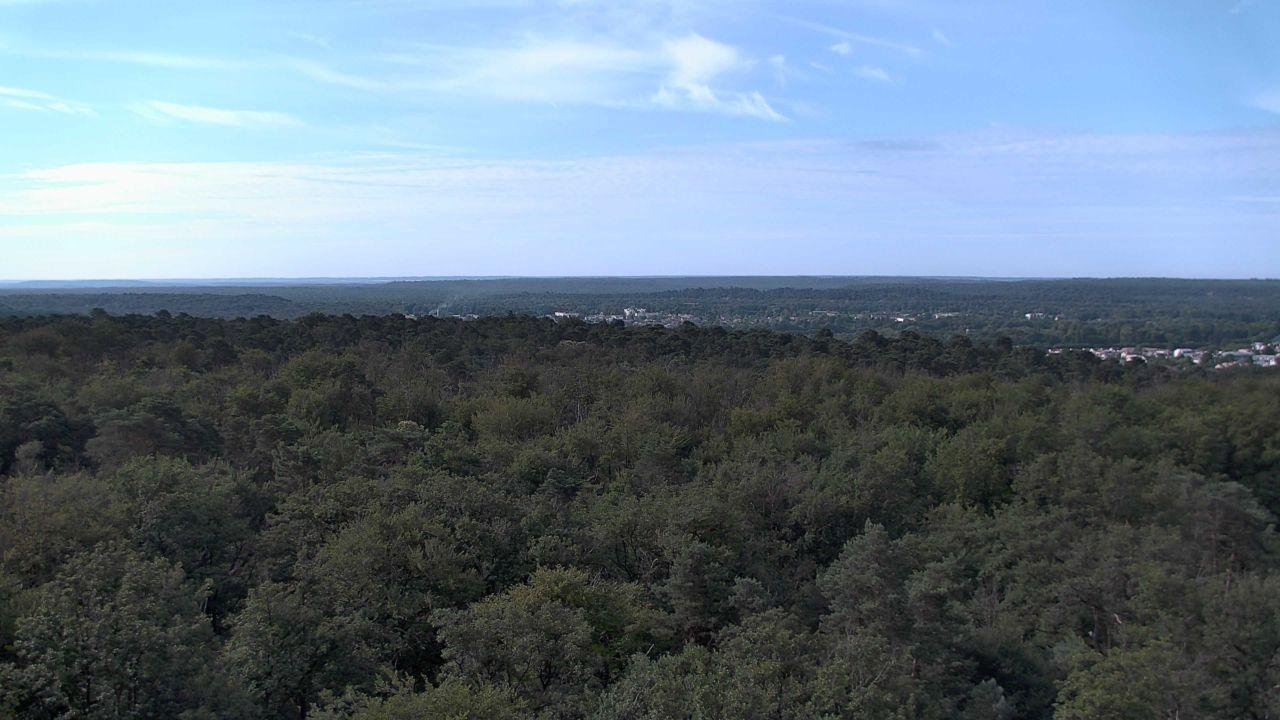
Fire: no
Smoke: yes